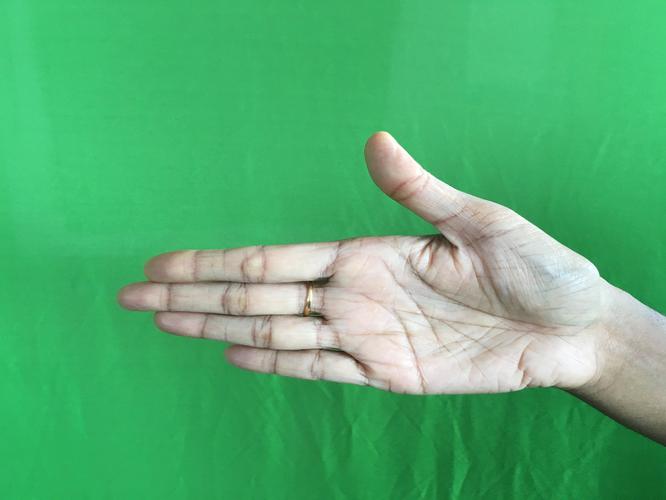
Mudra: Ardhachandran
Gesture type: single_hand